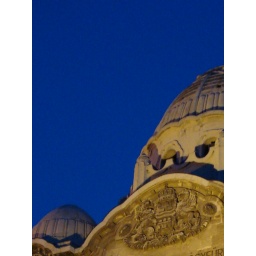
love the deep blue color of the sky against the golden domes